Fabio Borini

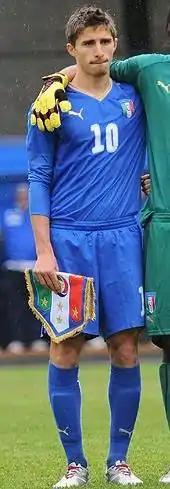
Borini lining up for the Italy U-21s

On 31 August 2015, Borini joined Sunderland on a four-year deal, for a reported fee of £8 million, potentially rising to £10 million. After struggling for form and fitness, Borini scored his first goal of the season in a 3–1 away defeat to Chelsea.